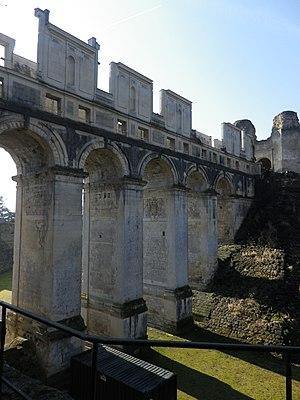
Château de Fère-en-Tardenois, pont Renaissance donnant accès au château médiéval
Le château de Fère-en-Tardenois est un ancien château fort, bâti à partir du début du XIIIᵉ siècle, dont les ruines se dressent sur la commune de Fère-en-Tardenois dans le département de l'Aisne en région Hauts-de-France.